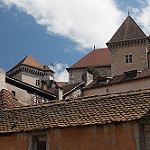
Label: buildings